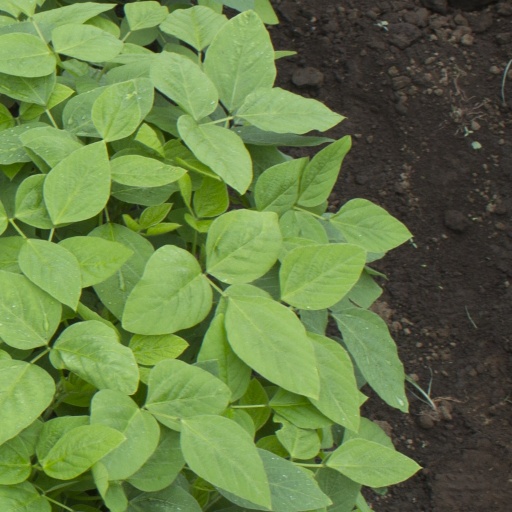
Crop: soybean